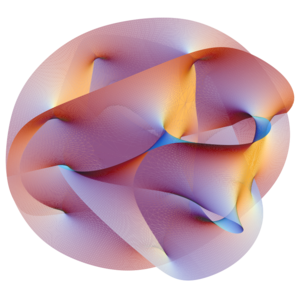
La théorie des supercordes est une tentative pour expliquer l'existence de toutes les particules et forces fondamentales de la nature, en les modélisant comme les vibrations de minuscules cordes supersymétriques. Au début du XXIᵉ siècle, elle est considérée comme la plus féconde des théories pour une gravité quantique, même si elle souffre des mêmes défauts que la théorie des cordes en raison de l'impossibilité de la vérifier par l'expérimentation.